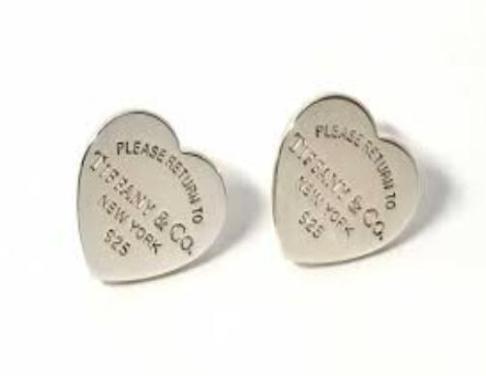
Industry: Clothes